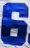
Number: 6